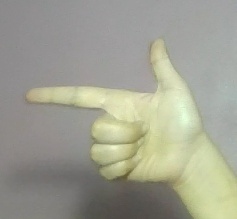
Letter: yaa